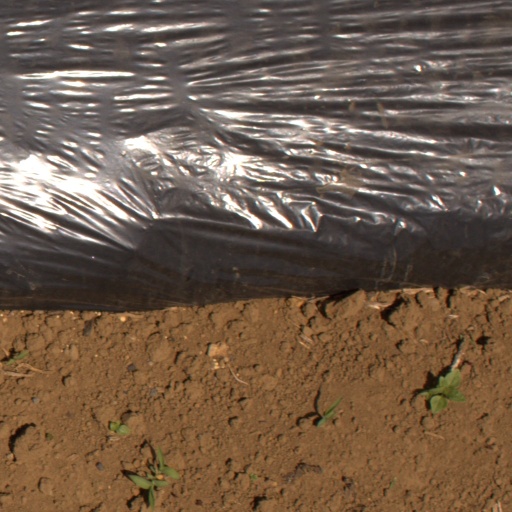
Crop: Jerusalem artichoke